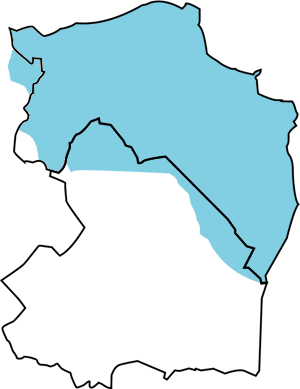
Groningsk
Groningsk tales i et område, der omtrent omfatter provinsen Groningen (nord for Drenthe)
Groningsk er dialekten i byen og provinsen Groningen. Det er en del af nedersaksisk.